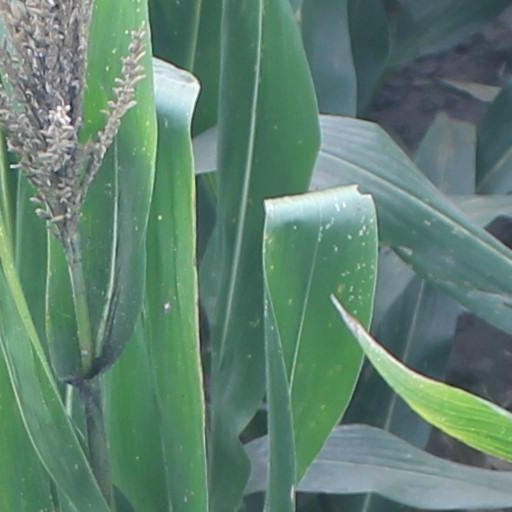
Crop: maize; corn